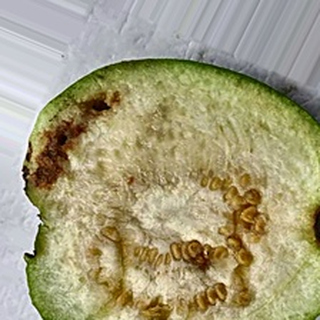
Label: guava_fruit_fly